Edge Hill (Gladstone, Virginia)

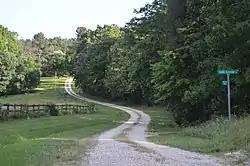
Entrance

Edge Hill, also known as Green Hills and Walker's Ford Sawmill, is a historic home and farm located in Amherst County, Virginia, near Gladstone. The main house was built in 1833, and is a two-story, brick I-house in the Federal-style. It has a standing seam metal gable roof and two interior end chimneys. Attached to the house by a former breezeway enclosed in 1947, is the former overseer's house, built about 1801. Also on the property are the contributing office, pumphouse, corncrib, and log-framed barn all dated to about 1833. Below the bluff, adjacent to the railroad and near the James River, are four additional outbuildings: a sawmill and shed (1865), tobacco barn, and a post and beam two-story cattle barn (c. 1947). Archaeological sites on the farm include slave quarters, additional outbuildings and a slave cemetery.